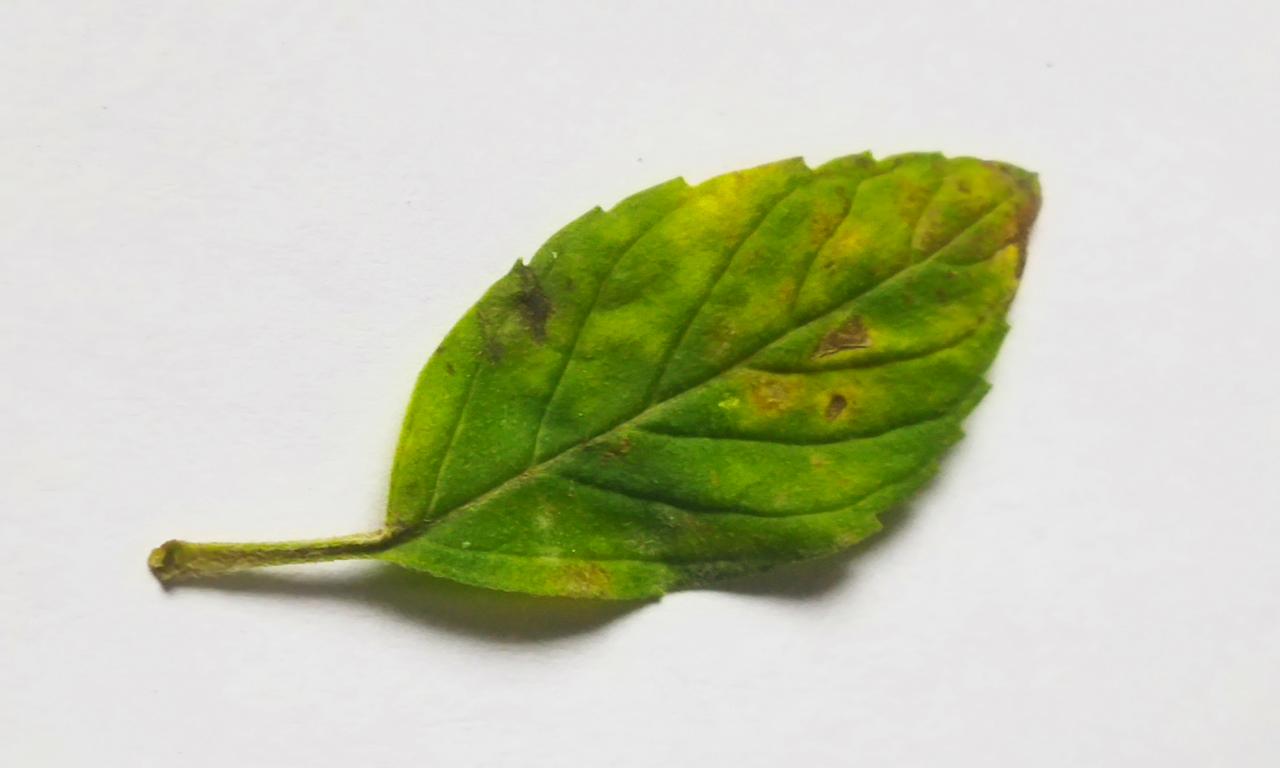
Label: Spoiled